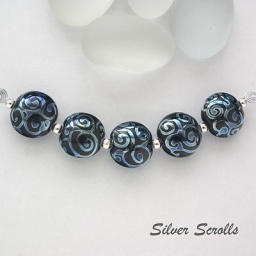
A set of five 16mm lentil shaped beads in black glass with silvered glass pattern.